Shelby's Raid (1863)

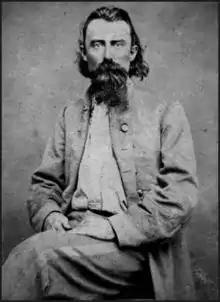
Joseph O. Shelby

approval needed to come from the Missouri governor. Colonel Shelby presented the idea of the Great Raid to Missouri Governor-in-exile Thomas Reynolds. His objectives extended beyond challenging the perceived Union control in Missouri. The following desired outcomes was presented: